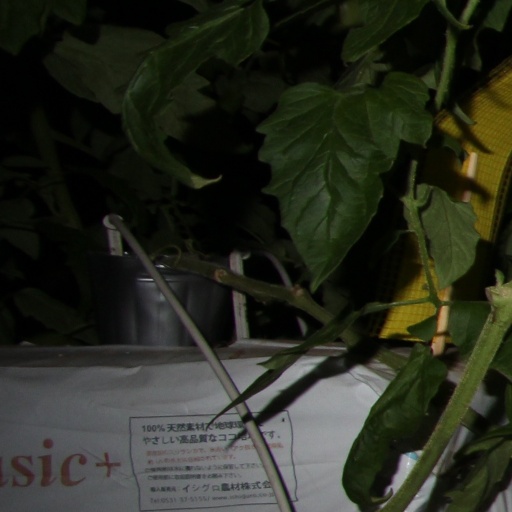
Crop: tomato